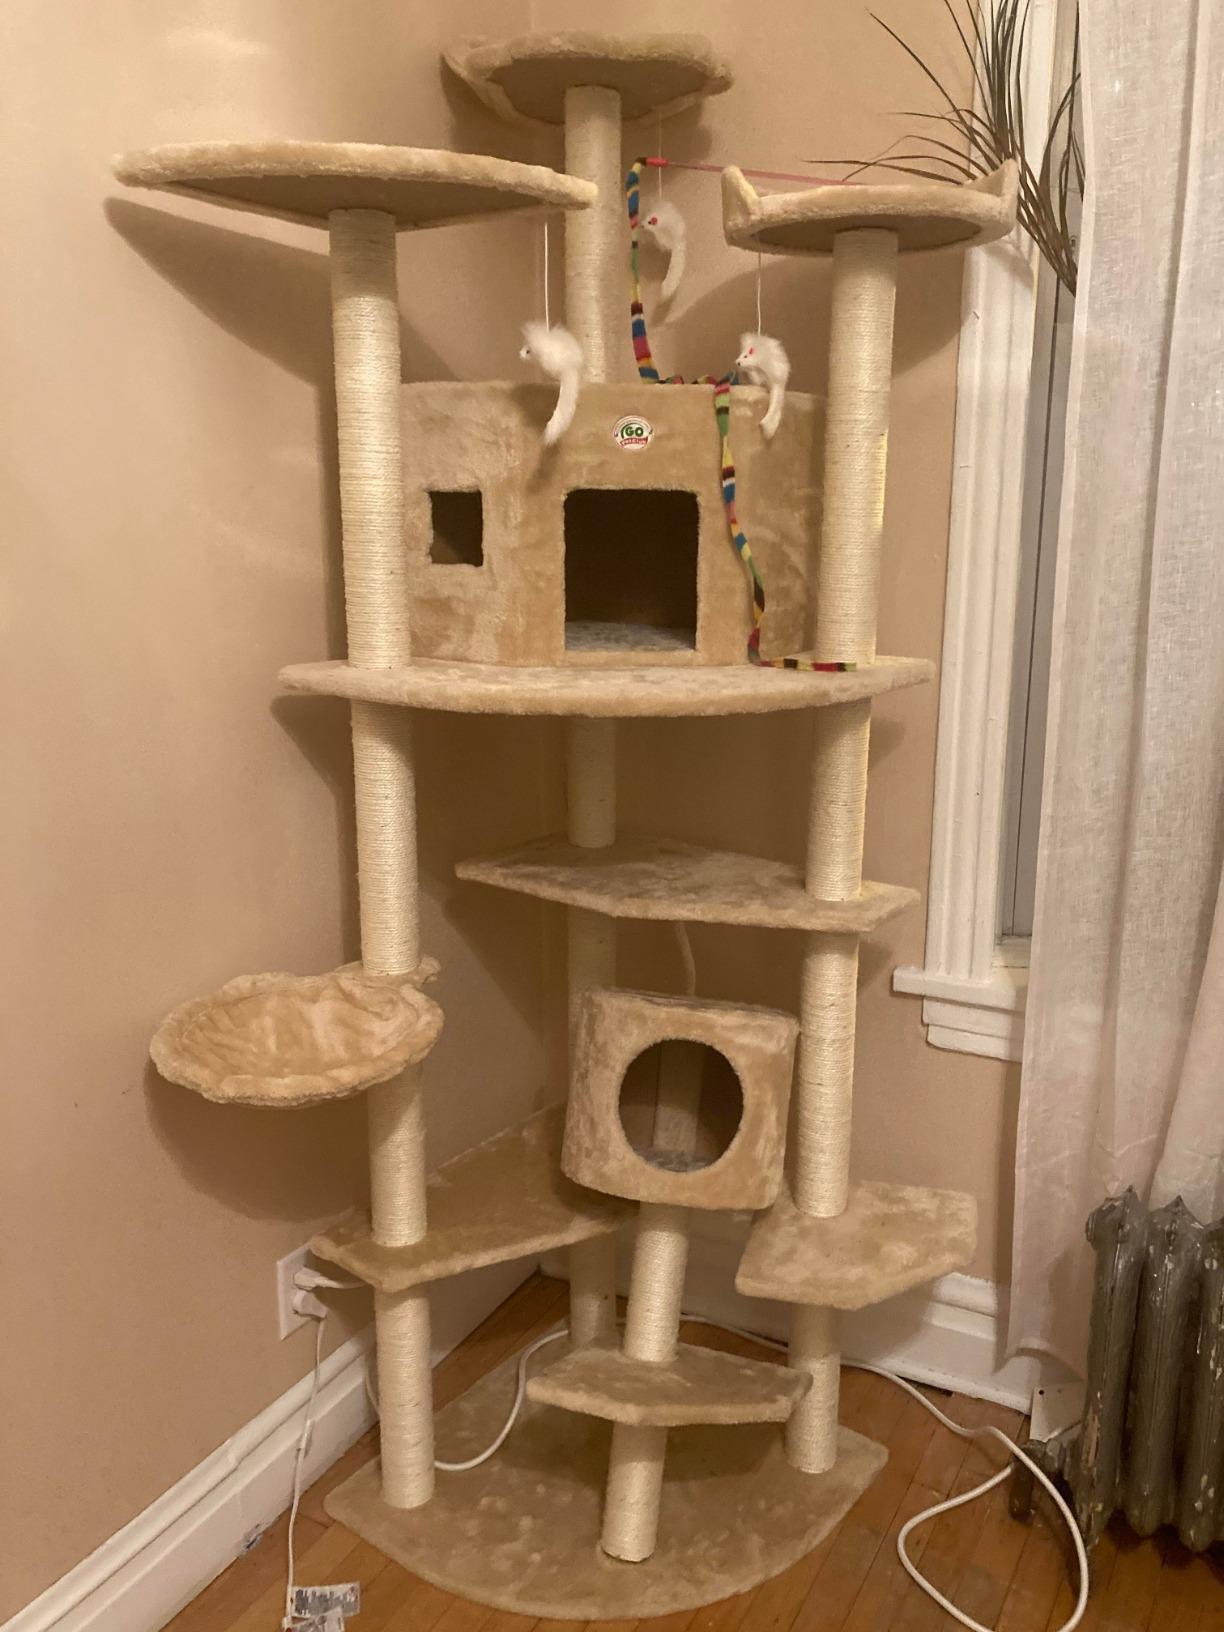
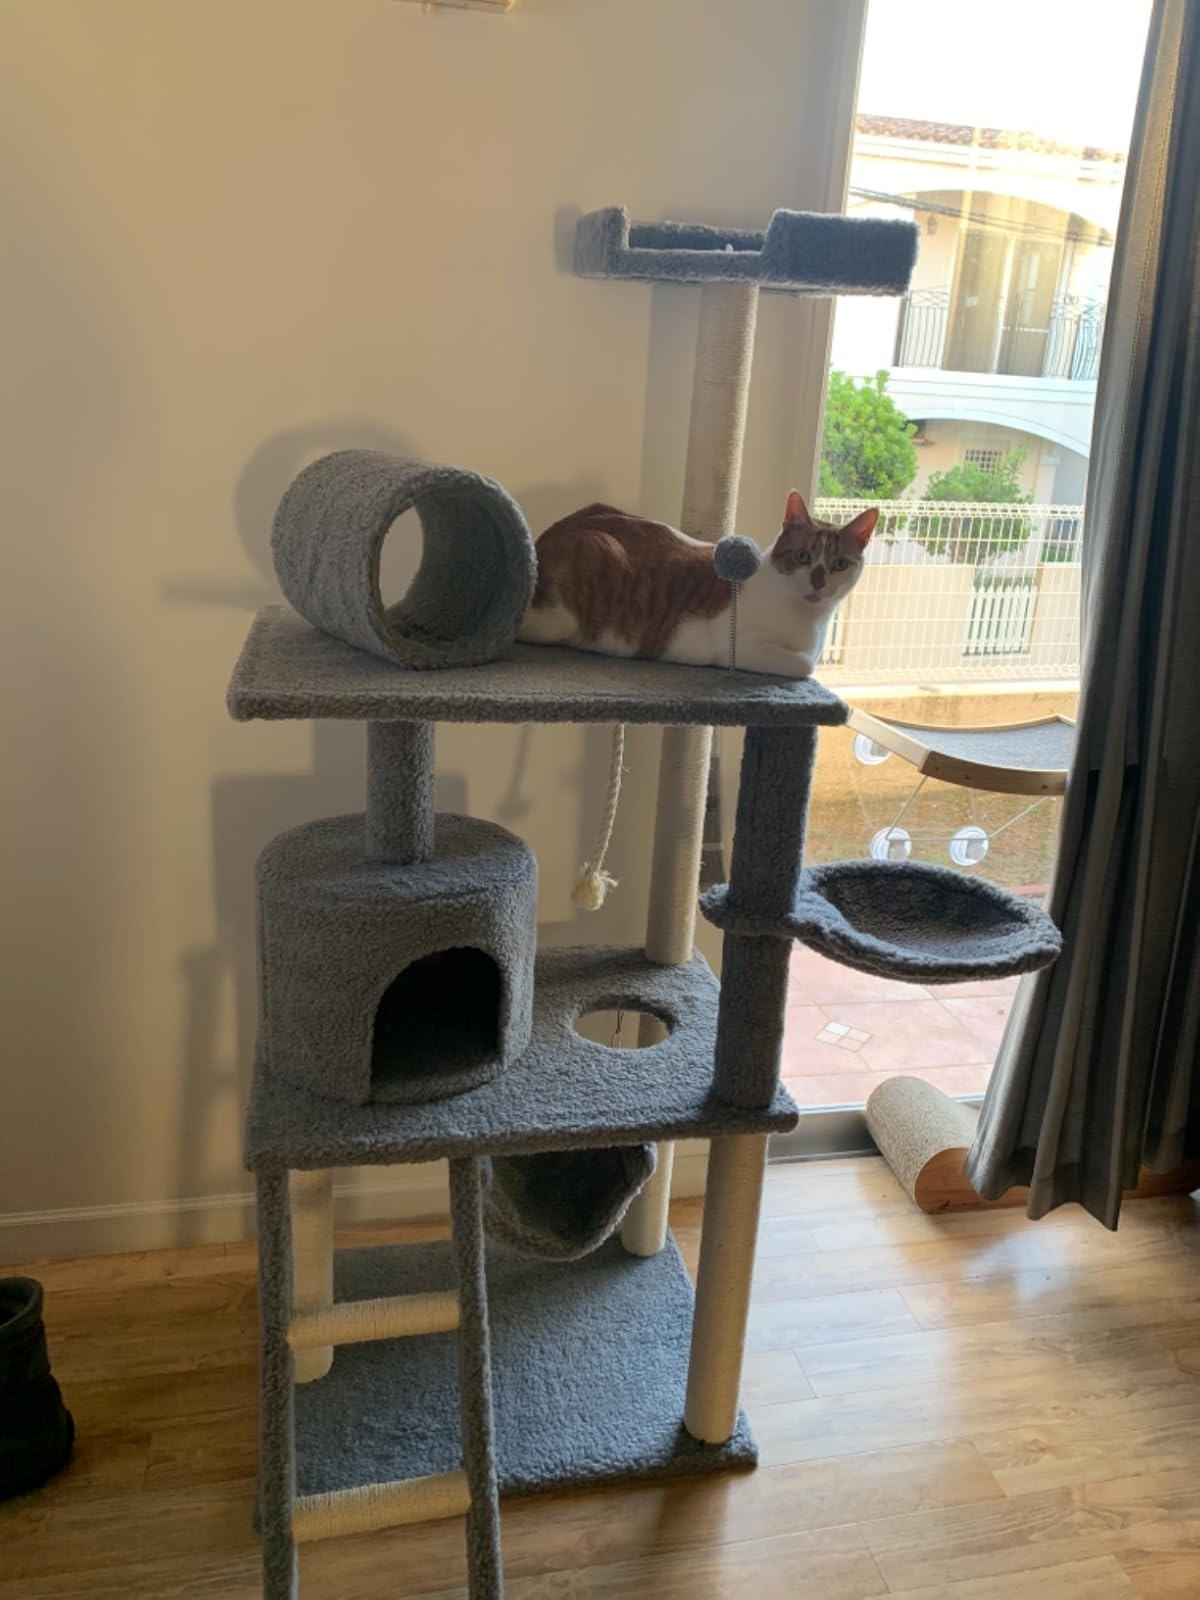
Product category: items_cat tree
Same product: no